Gharana Mogudu

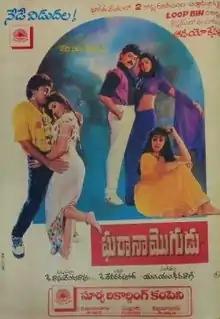
Theatrical release poster

Gharana Mogudu is a 1992 Indian Telugu-language masala film directed by K. Raghavendra Rao. The film stars Chiranjeevi, Nagma and Vani Viswanath with Rao Gopal Rao and Kaikala Satyanarayana in supporting roles. The music was composed by M. M. Keeravani, and cinematography was handled by A. Vincent. It is a remake of the 1986 Kannada film "Anuraga Aralithu."